J F Dixons

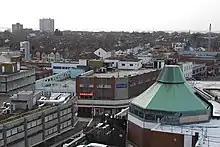
The building in 2009

The store's buildings were purchased by the Hammerson group in 1974 and split into three retail units. It is today occupied by WHSmith, Burger King, Toy n Tuck (Queens Road) and the Lawrence Matthews Art Shop (Queens Road). J F Dixons was not related to Dixons Retail (now Dixons Carphone Warehouse), also started in Southend.